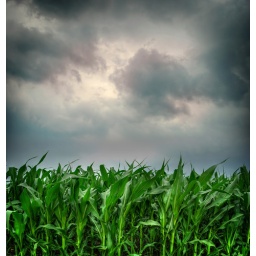
Two signs of summer in the Midwest -- storm clouds and cornfields.